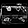
Label: Bag